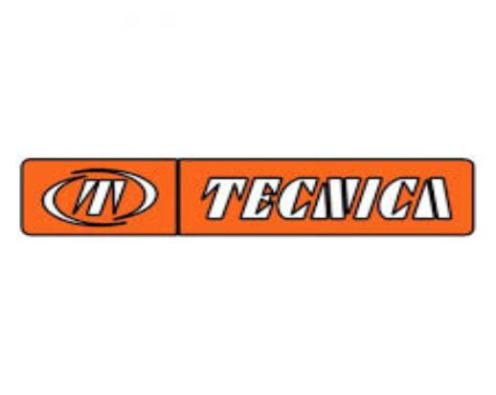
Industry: Sports